Kenkre FC

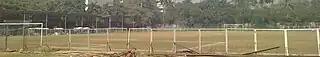
Cooperage Football Ground before renovation

Cooperage Ground in Nariman Point, Mumbai, serves as the home ground of Kenkre. It has artificial turf and has a seating capacity of 5,000. The club qualified for the I-League in 2021, but due to COVID-19 pandemic in India, league format was shortened and matches were played in few centralised venues. As the league came back with home-away format, Kenkre played its first home match at the Cooperage Ground against Churchill Brothers on 24 November 2022.